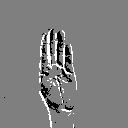
ASL letter: b